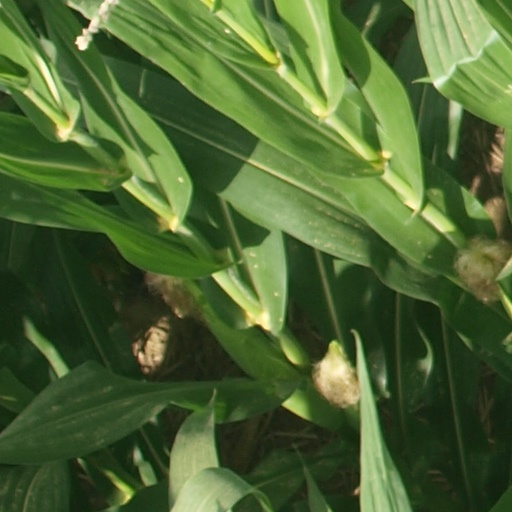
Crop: maize; corn